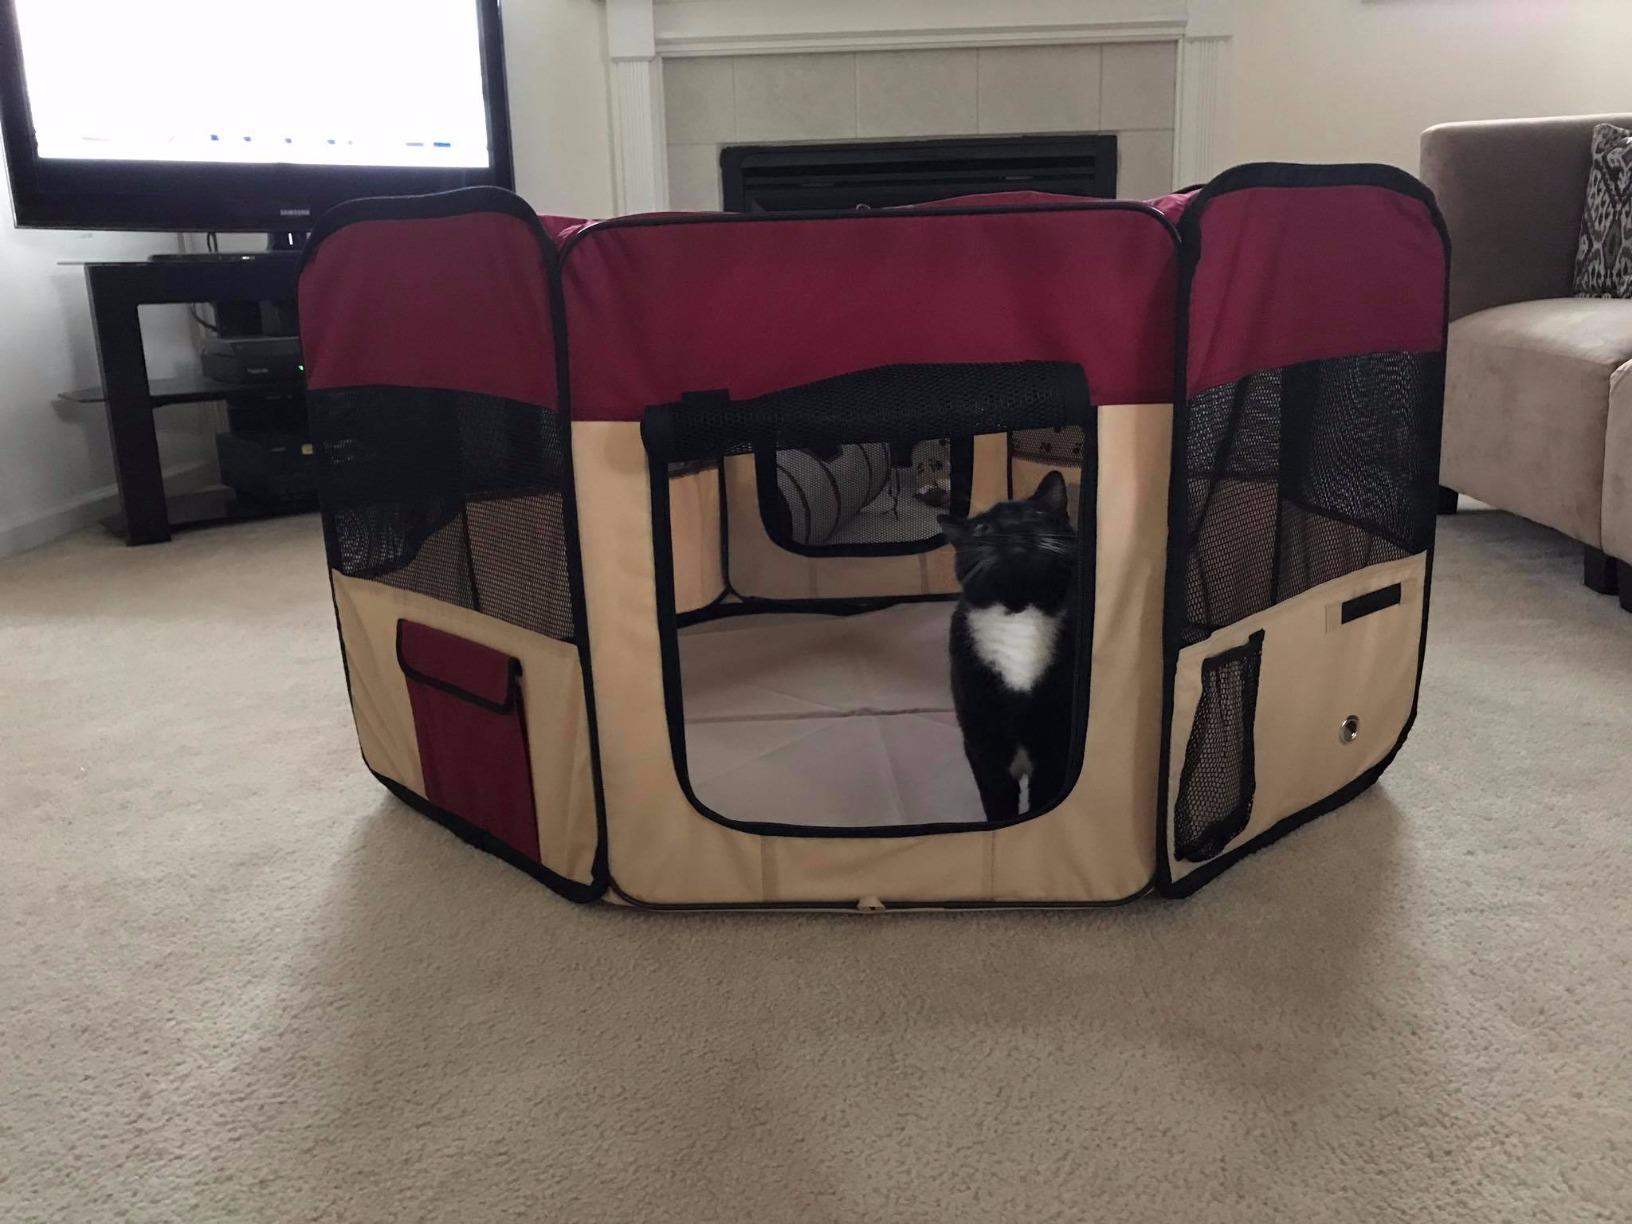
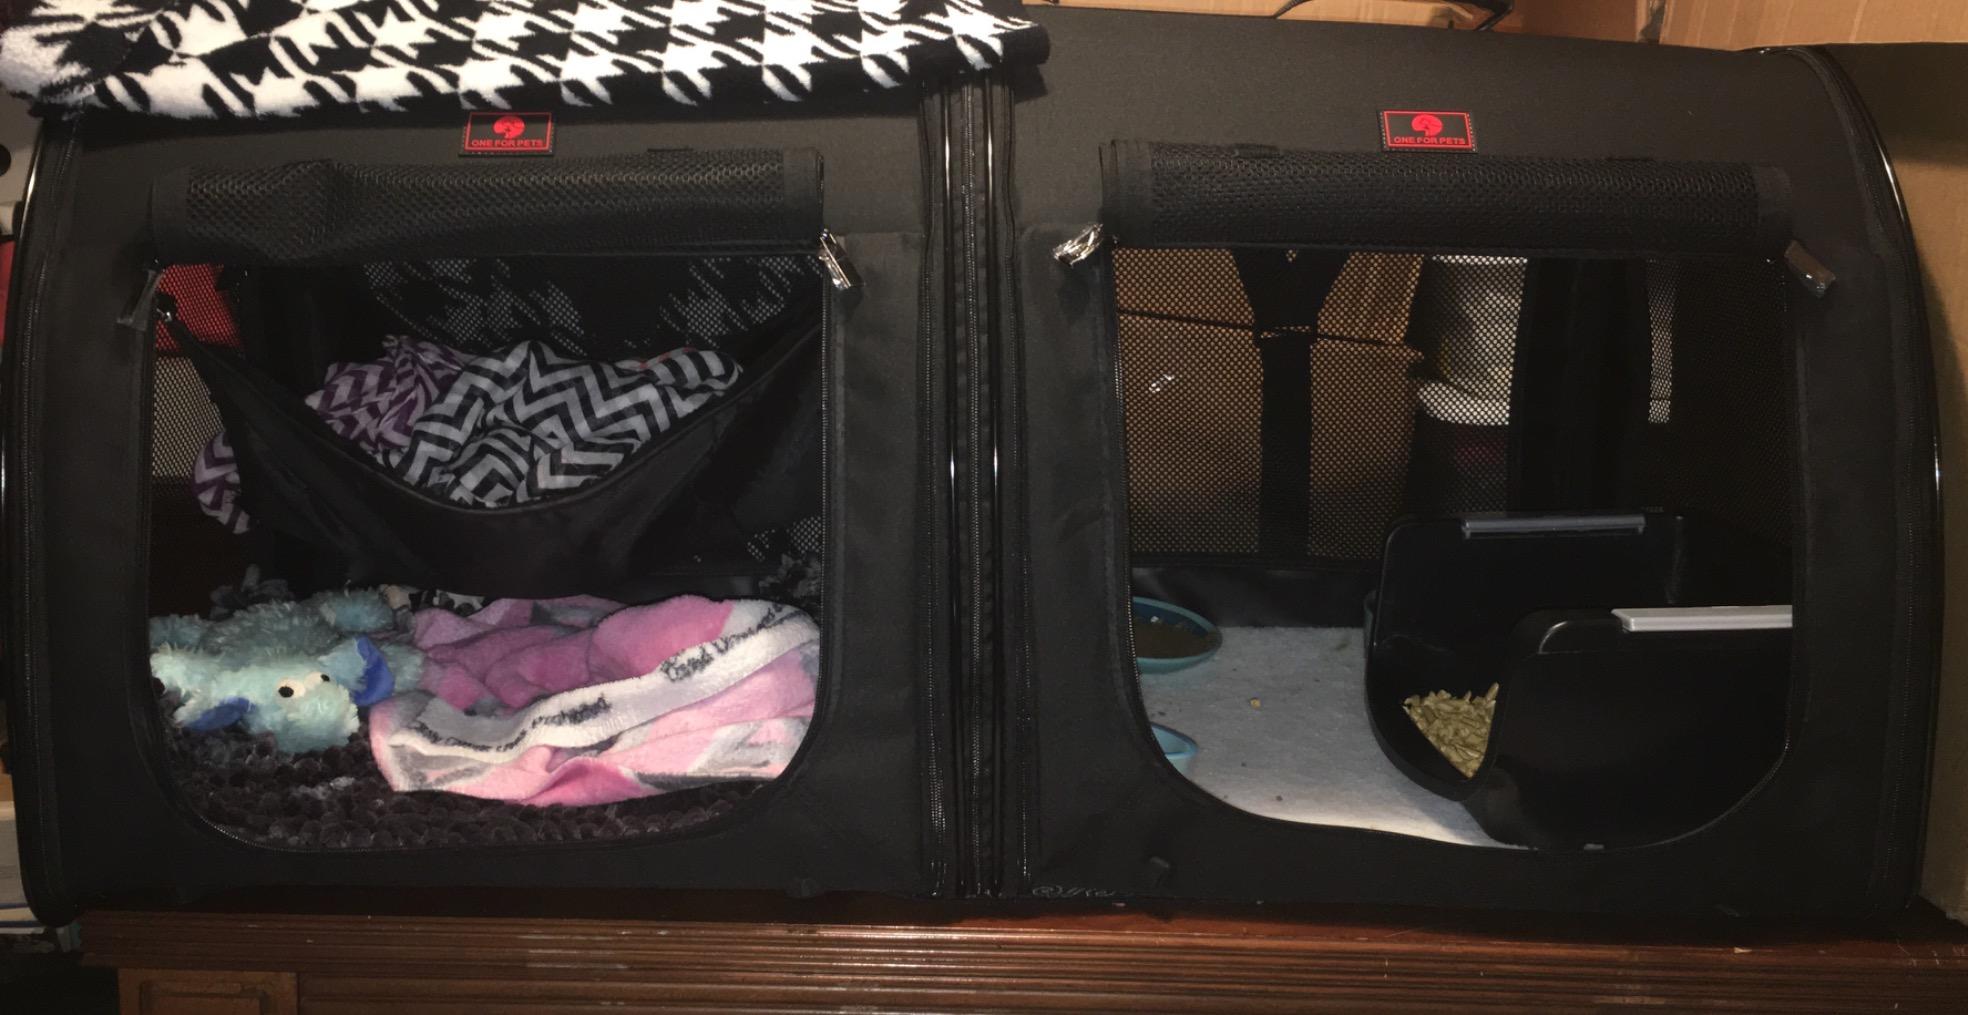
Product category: items_kennel
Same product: no